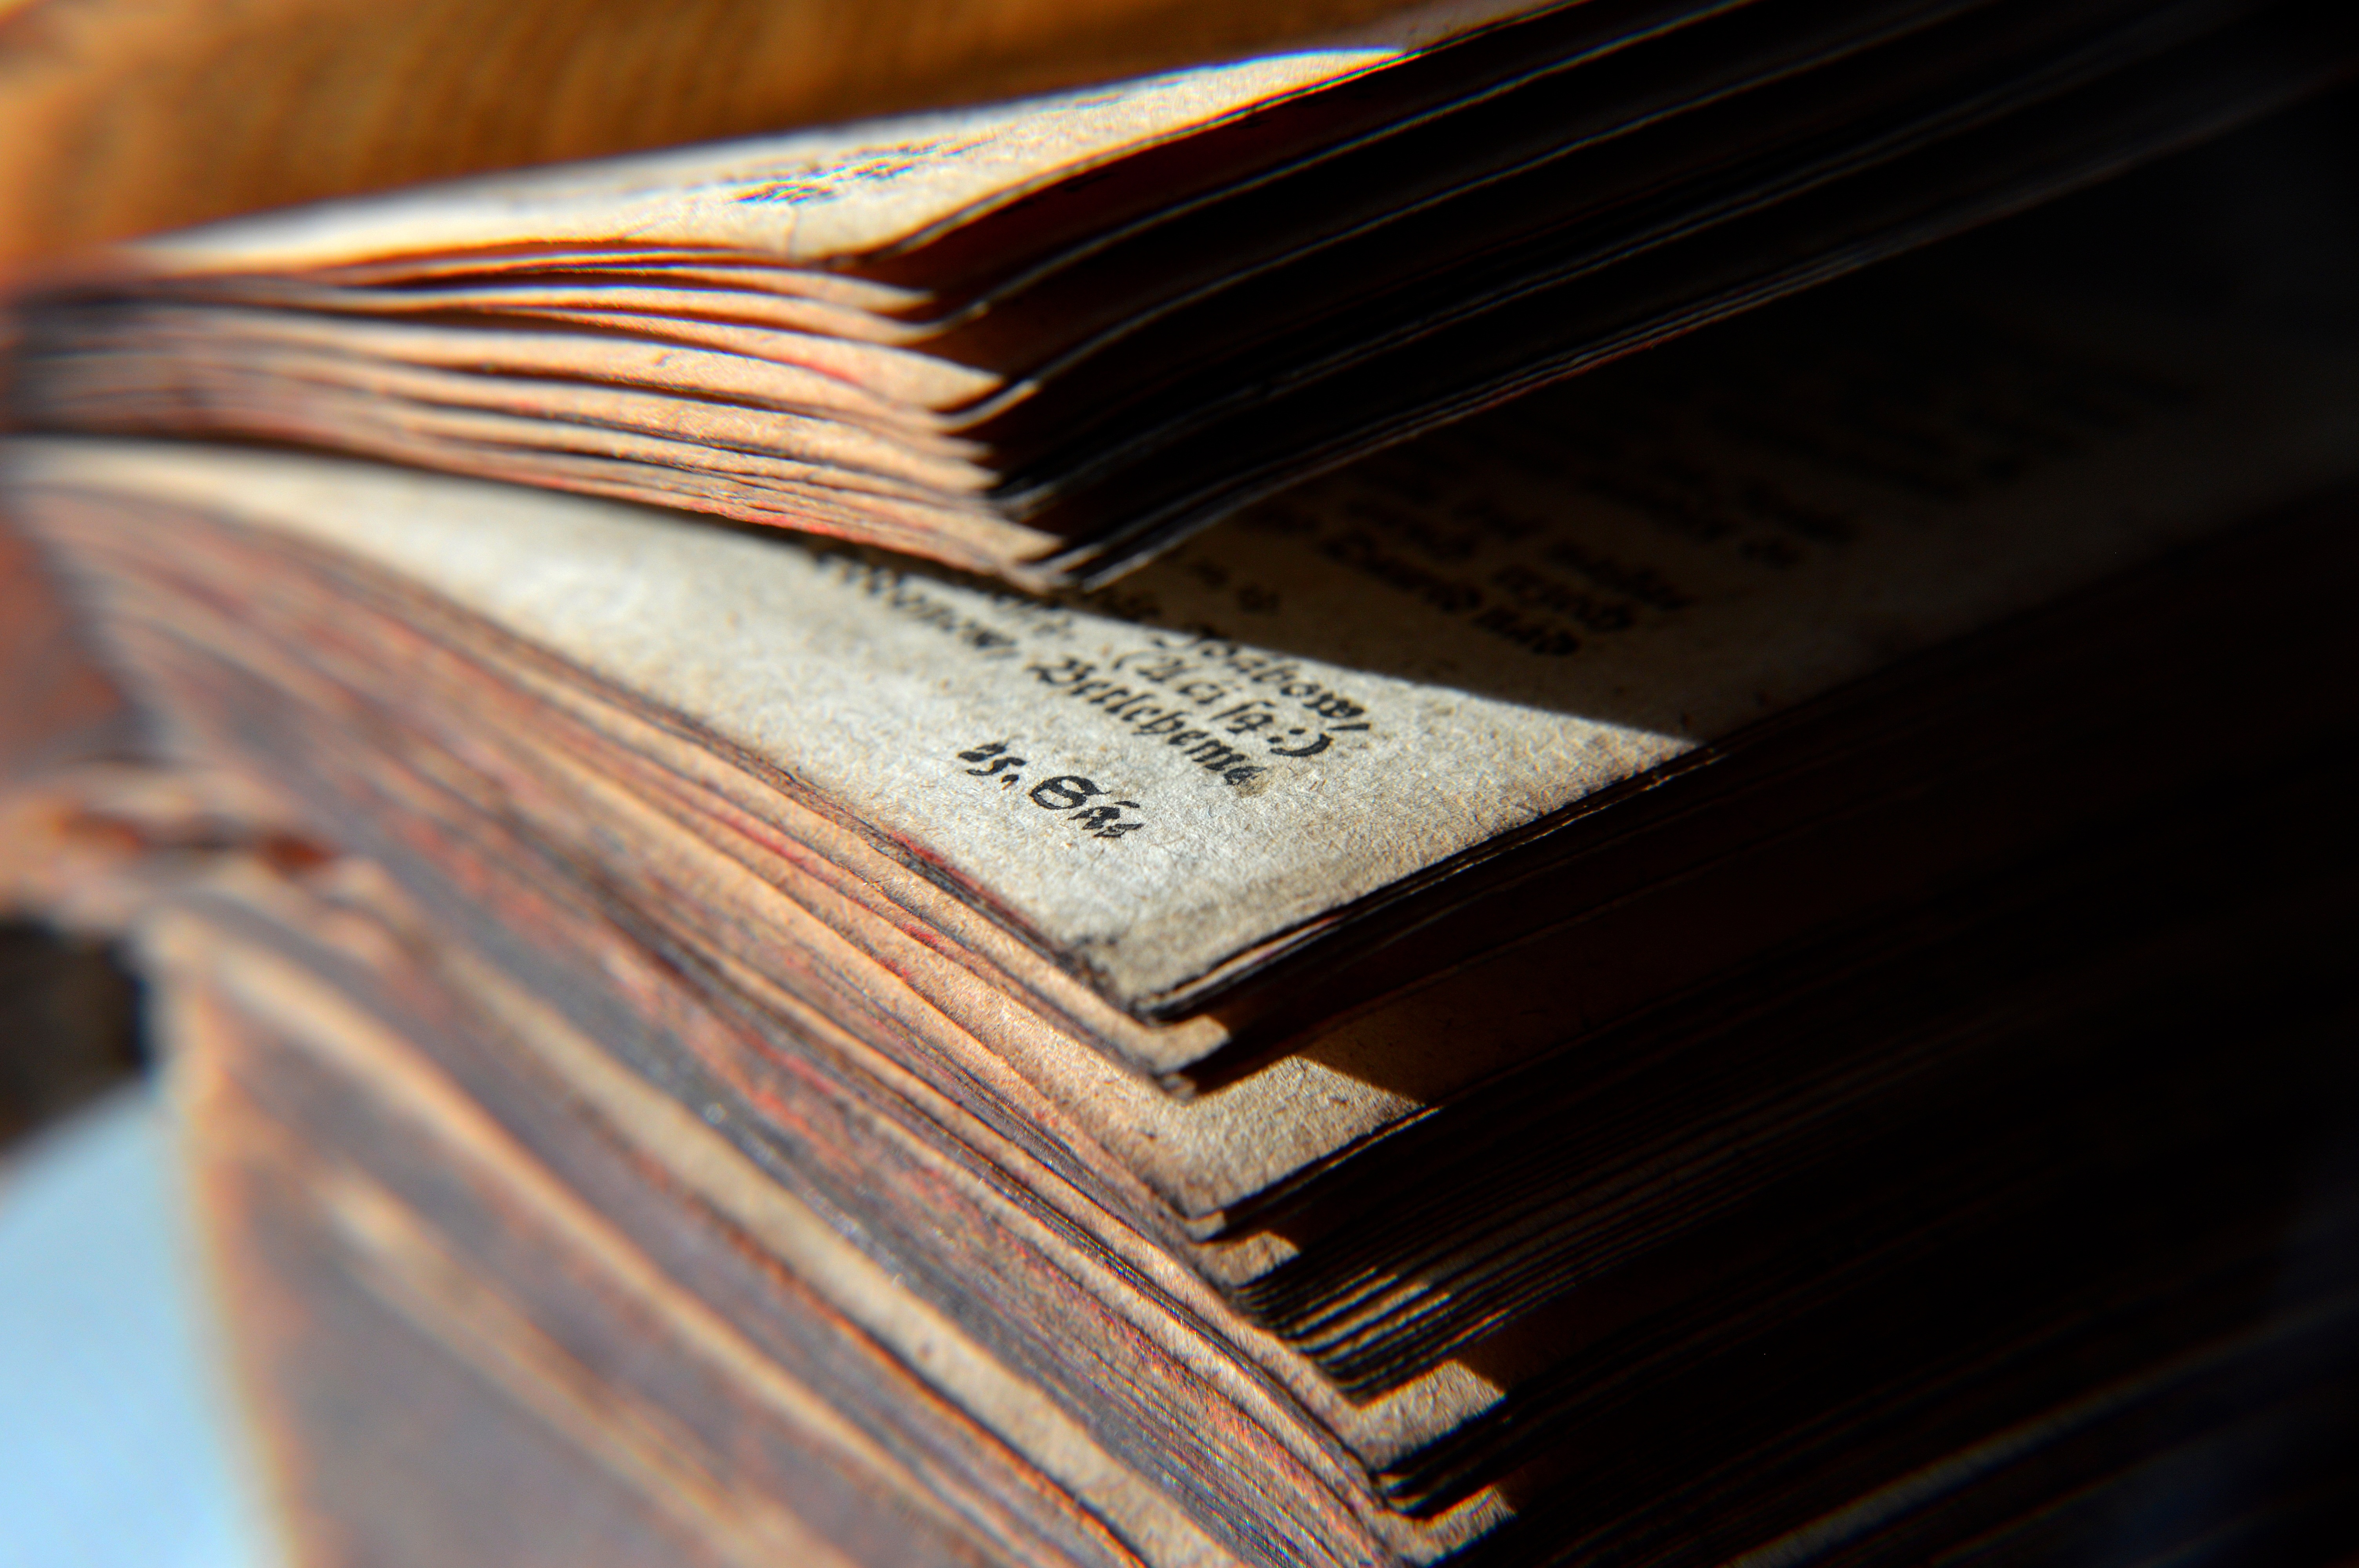
writing, read, wood, technology, old, piano, paper, gothic, musical instrument, old book, close up, font, catholic, document, mass, starodruk, string instrument